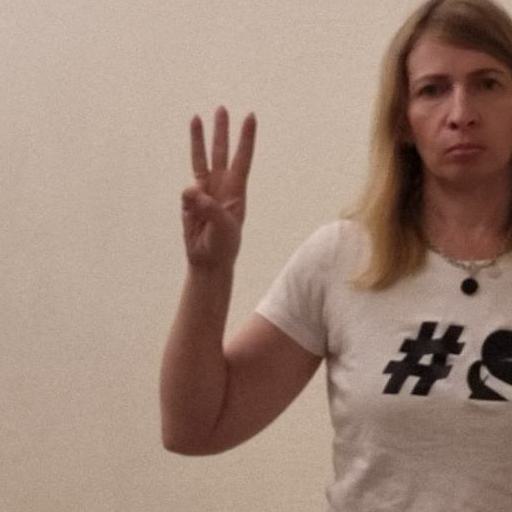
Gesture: three